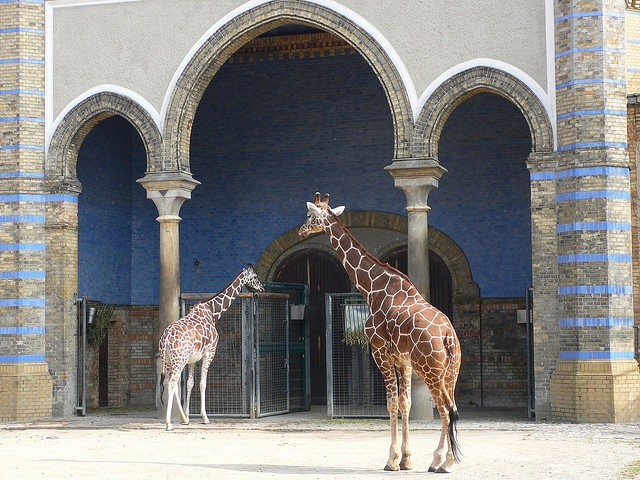
A couple of giraffe standing next to each other.
Two giraffes are going through the door of a building.
A pair of giraffes standing by an opening to a building.
Two giraffes standing in a decorative stone enclosure.
A couple of giraffe standing by a large building.